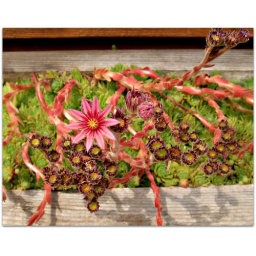
Lots of Sempervirum plants in a floral box at Lara Bed and Breakfast, Romania